Human Behaviour

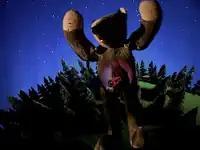
Björk singing while she's in the stomach of the "bear"

As the video starts, a car approaches a hedgehog while the animal tries to cross a country road. The video's style is a surreal, almost Papier-mâché style with a combination of practical effects and forced perspective shifts. Images of a toy bear approaching a human hunter in a threatening way are shown. As Björk starts to sing, she appears in a small cabin while sitting at a table, seemingly eating. Meanwhile, in the forest, the hedgehog manages not to get hit by the car and approaches the hunter, who is now lying on the ground.